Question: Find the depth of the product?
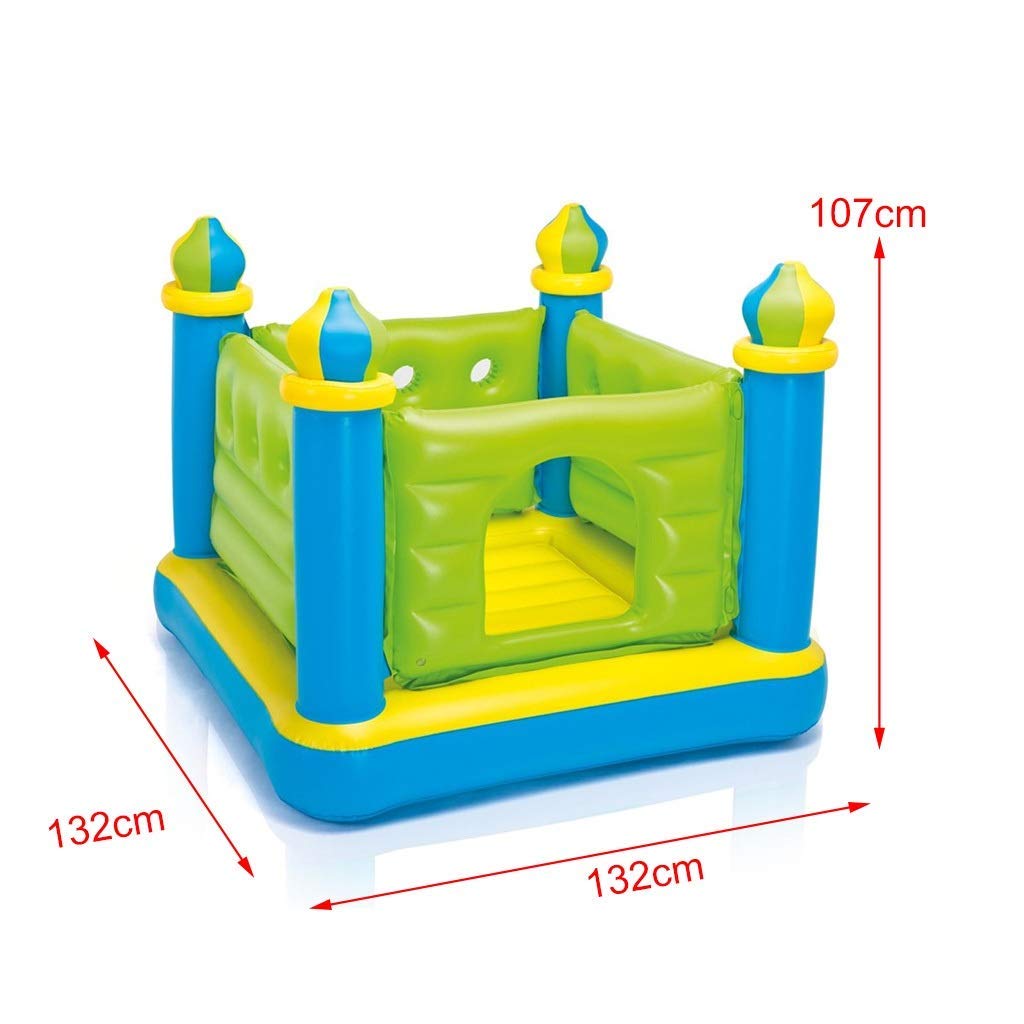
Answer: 132.0 centimetre